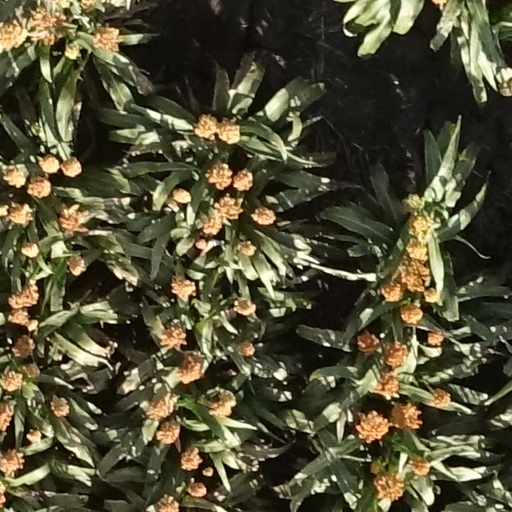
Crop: sorghum